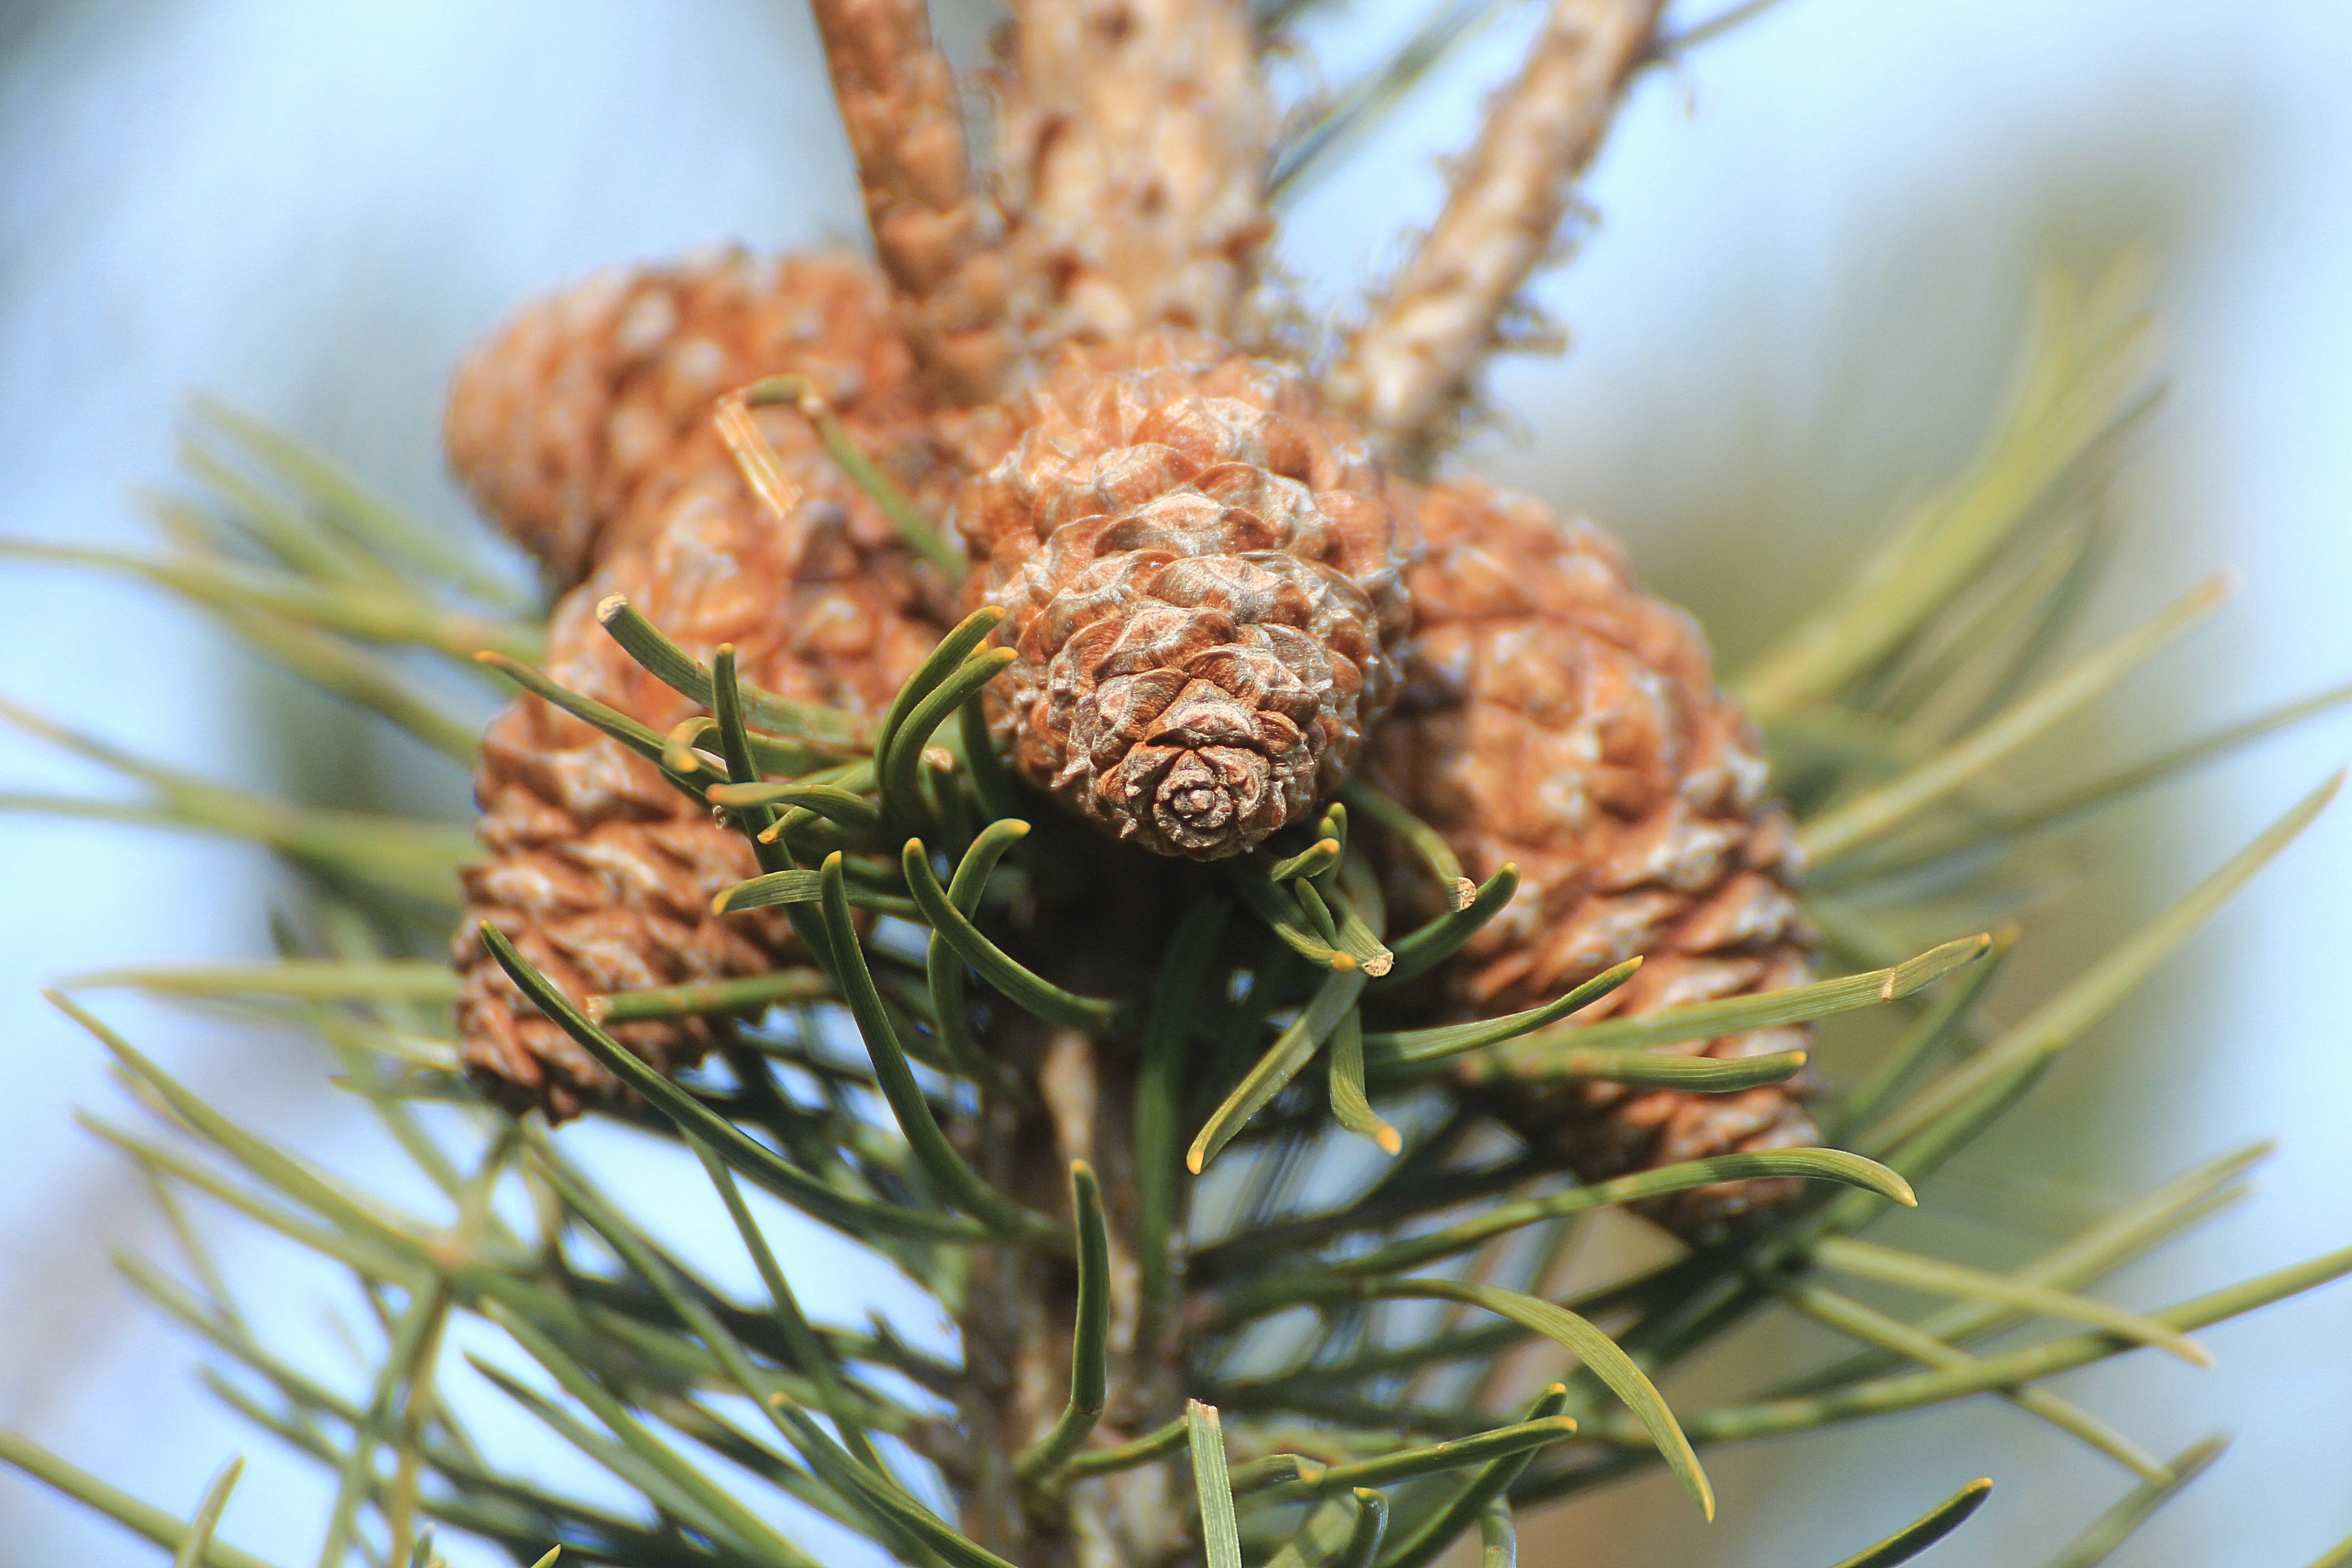
tree, nature, branch, plant, leaf, flower, pine, green, produce, evergreen, botany, fir, flora, twig, conifer, close up, tap, spruce, needles, larch, pine cones, macro photography, pine needles, flowering plant, softwood, pine family, grass family, woody plant, land plant, proteales, conifer cone, protea family